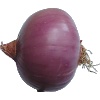
Label: Onion Red Peeled 1